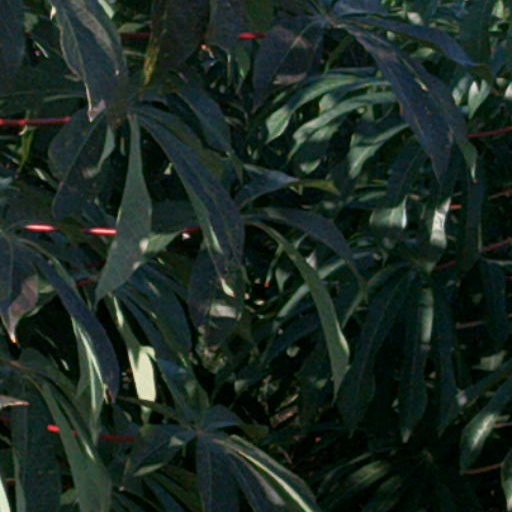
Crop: cassava